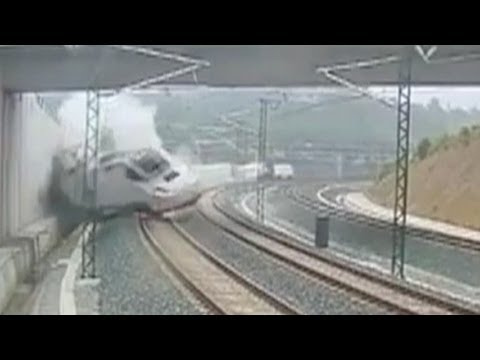
A train falling off the rails as it approaches

a train has crashed into a wall

A train crashing off the train trains it was traveling on.

The train has derailed, and has run into the wall.

Grainy footage of a high speed train crashing into a wall.